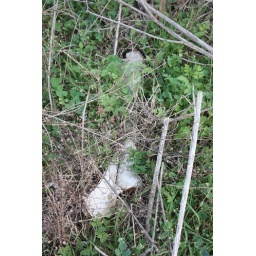
cow bones by our house